Apropos of Nothing

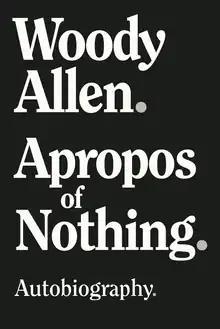
Cover of first edition

Apropos of Nothing is a 2020 memoir by American filmmaker and humorist Woody Allen. The book was originally due to be published by Grand Central Publishing, an imprint of Hachette Book Group, in April 2020, but on March 6, 2020, Hachette said they would no longer publish it. The memoir was published, in English, by Arcade Publishing and, in Italian, by La nave di Teseo on March 23, 2020. The photo of Allen on the back cover was taken by his longtime friend and frequent co-star Diane Keaton.